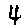
Label: 4